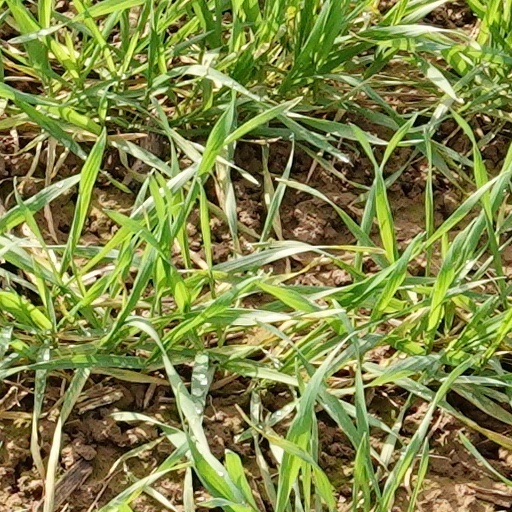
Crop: wheat